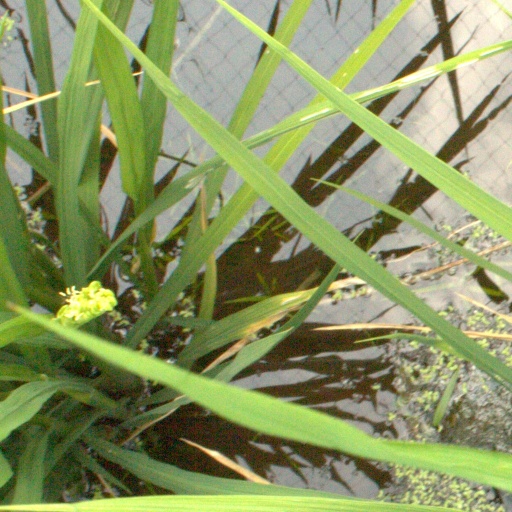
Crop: rice